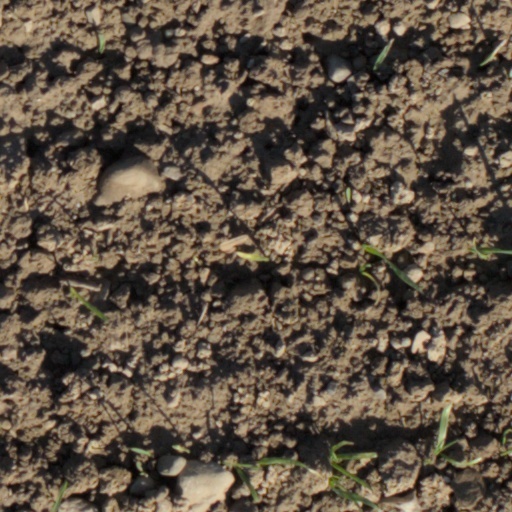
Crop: wheat